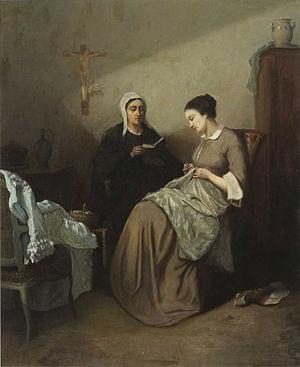
Amédée Guérard est un peintre français.